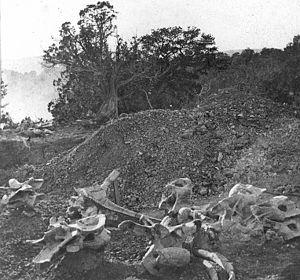
Garden Park, dans la partie centrale du sud du Colorado, est connu pour ses dinosaures du Jurassique et le rôle qu'ils ont joué dans la tristement célèbre guerre des os de la fin du XIXᵉ siècle. Situé à 10 km au nord de Cañon City, son nom de garden provient du fait que la région fournissait des légumes aux mineurs travaillant à proximité de Cripple Creek au XIXᵉ siècle. C'est une vallée triangulaire entourée par des falaises sur le sud-est et sud-ouest et par les montagnes au nord. Les sites de dinosaures forment maintenant la Garden Park Paleontological Resource Area, qui est supervisée par le Bureau of Land Management.